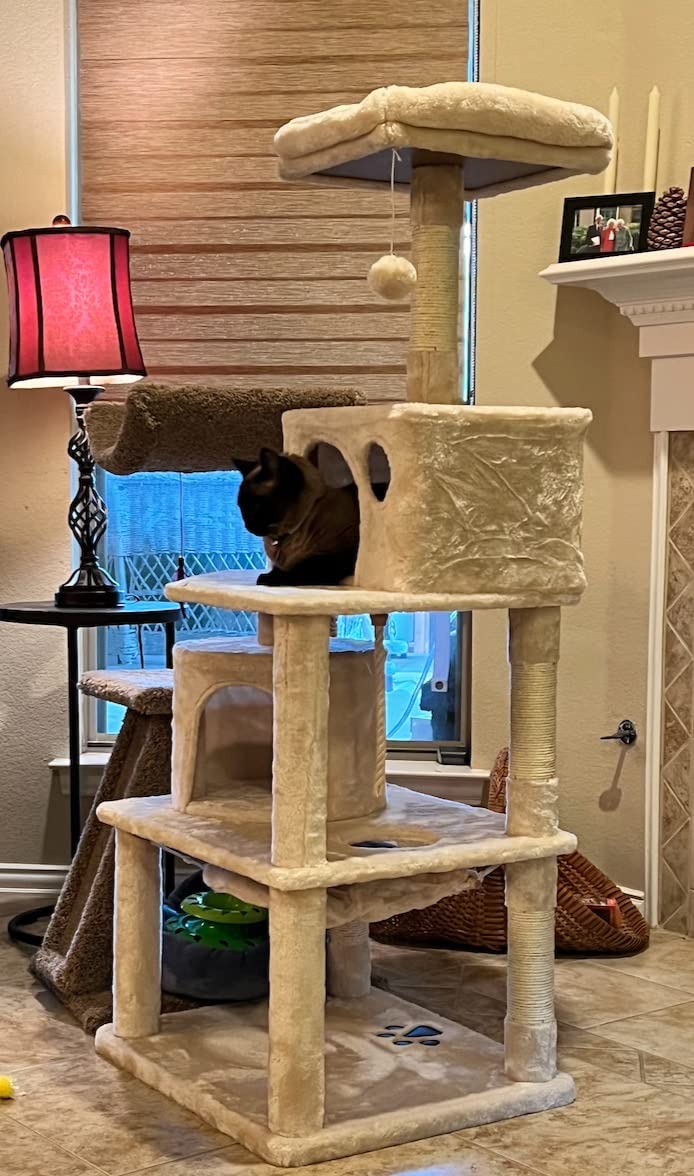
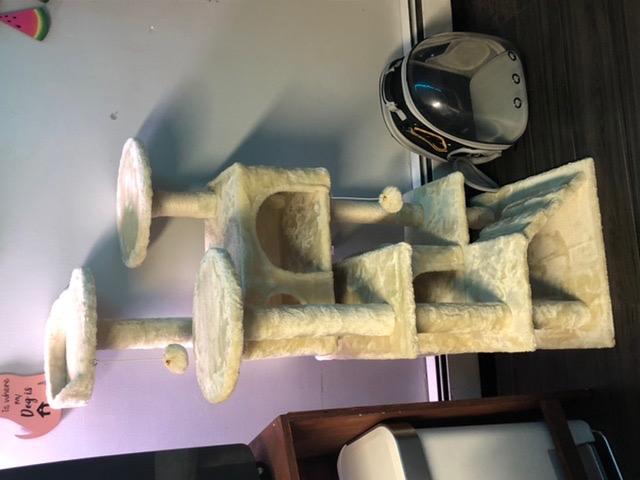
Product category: items_cat tree
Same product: no